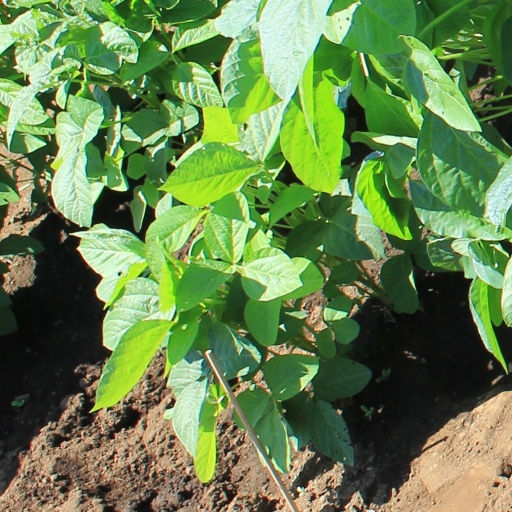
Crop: soybean